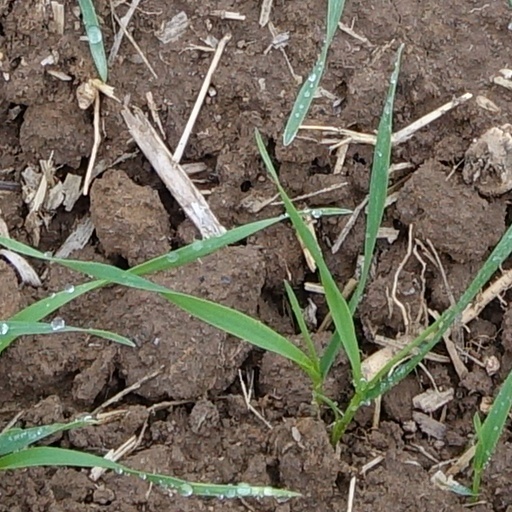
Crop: wheat